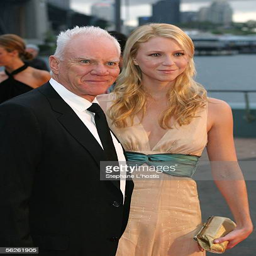
actor and his daughter arrive at awards